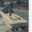
Label: ship